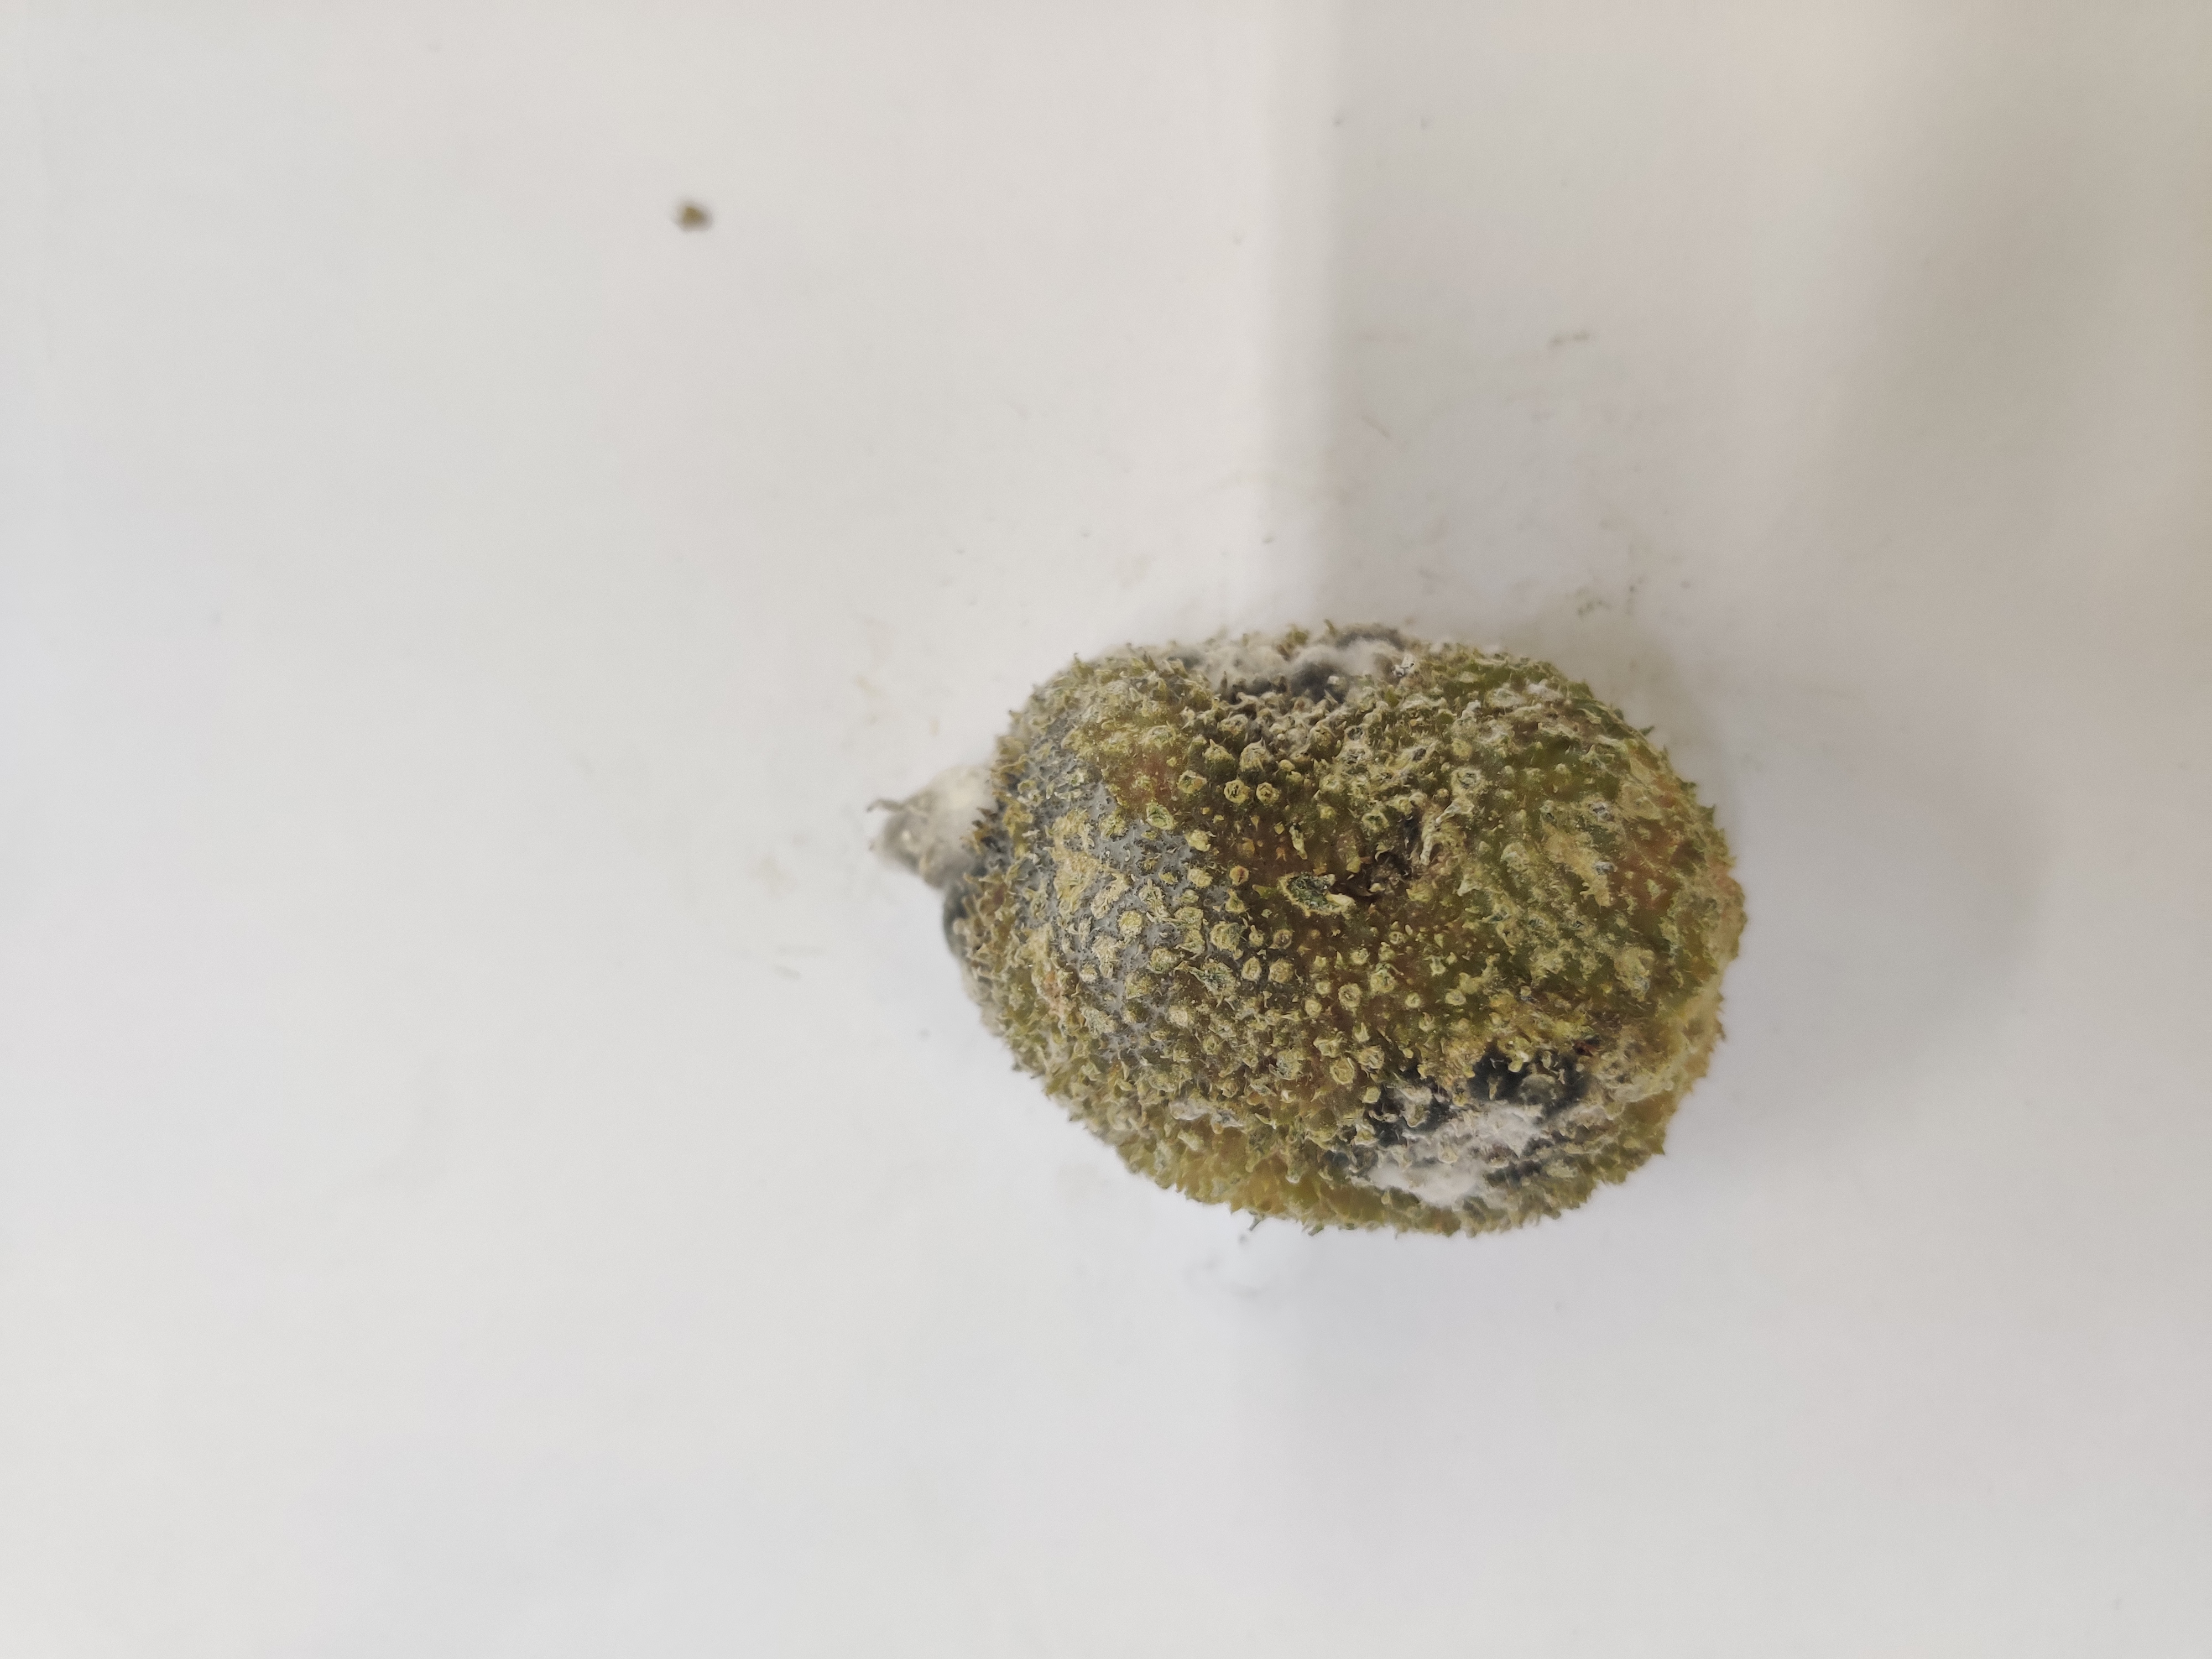
Crop: Spiny Gourd
Condition: Damaged